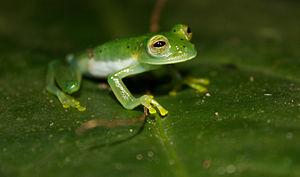
Espadarana prosoblepon est une espèce d'amphibiens de la famille des Centrolenidae.